Canadian Dairy Commission

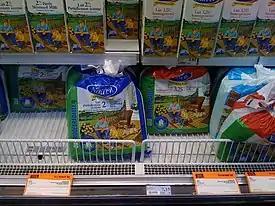
Milk for sale in Canada

The Canadian federal government has been active in supporting the dairy industry since 1890, when the first Dominion Dairy Commissioner was appointed.